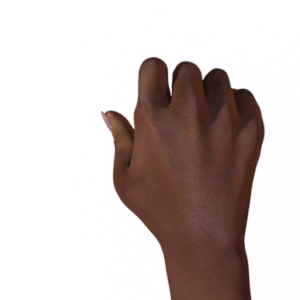
Label: rock